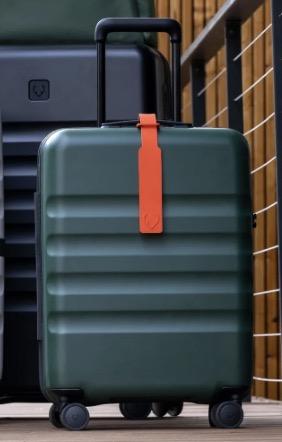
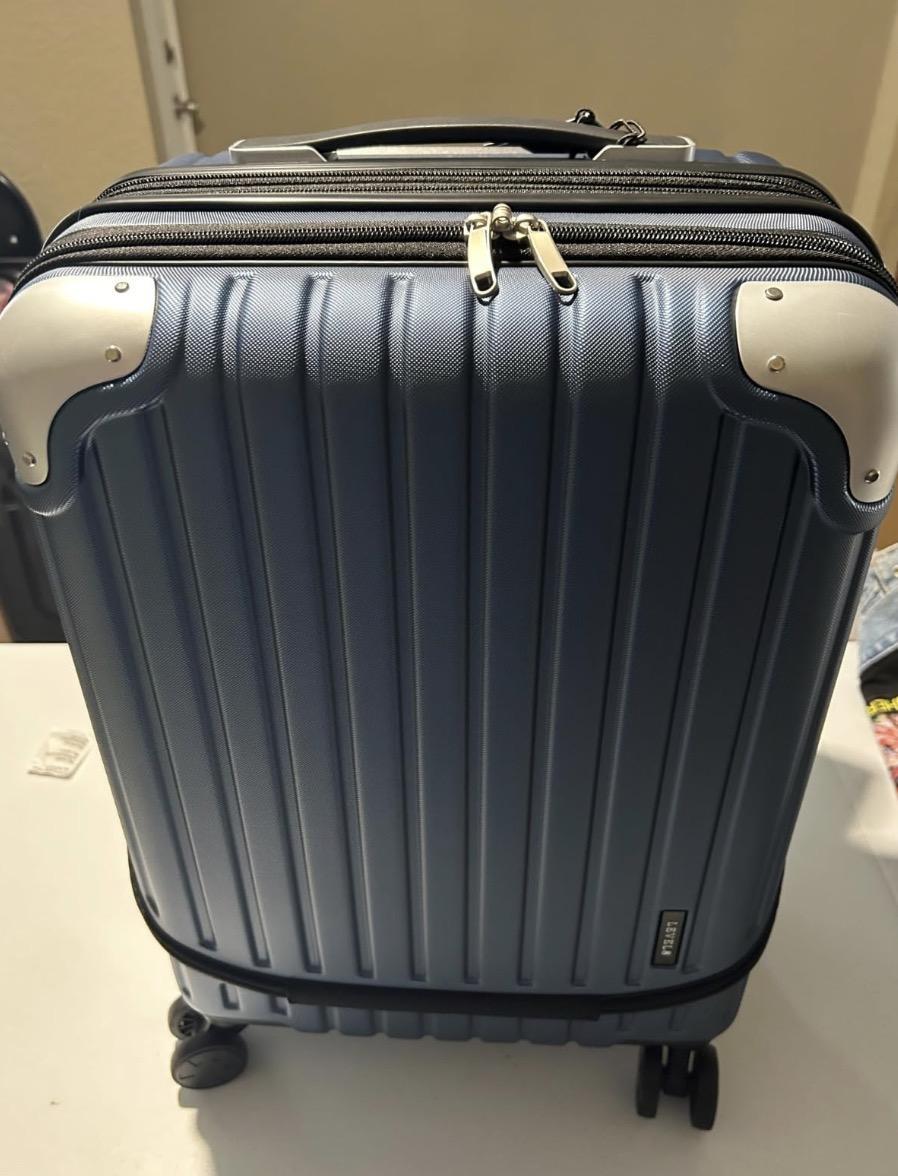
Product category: items_tea
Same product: no